Unification of Italy

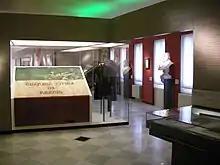
Tricolour Flag Museum

Risorgimento won the support of many leading Italian opera composers. Their librettos often saw a delicate balance between European romantic narratives and dramatic themes evoking nationalistic sentiments. Ideas expressed in operas stimulated the political mobilisation in Italy and among the cultured classes of Europe who appreciated Italian opera. Furthermore, Mazzini and many other nationalists found inspiration in musical discourses.